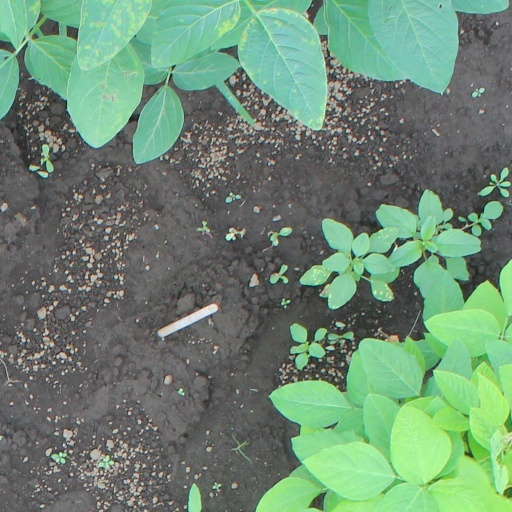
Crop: soybean